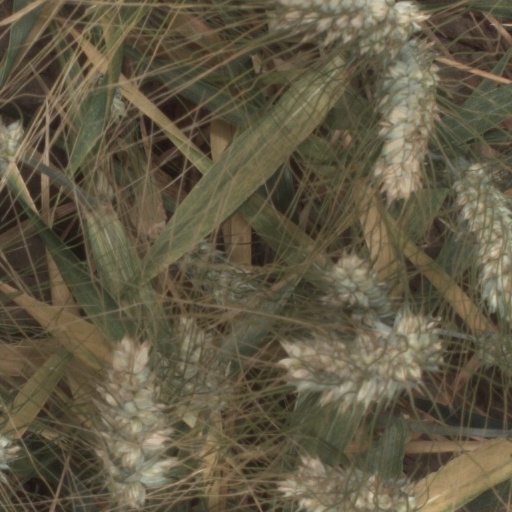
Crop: wheat